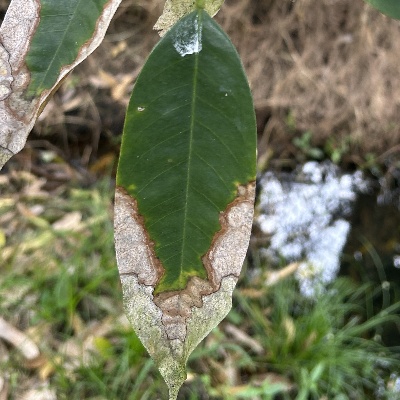
Label: Leaf_Colletotrichum